Postage stamps and postal history of Nova Scotia

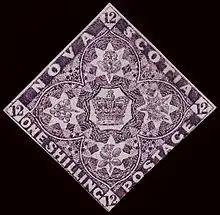
One of the first stamps of Nova Scotia issued 1851

This is a survey of the postage stamps and postal history of Nova Scotia.